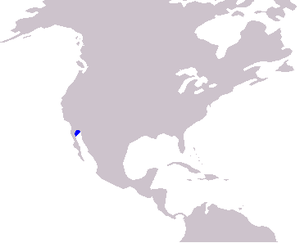
Hvalarter / Undergruppe Odontoceti: tandhvaler / Familie Phocoenidae: Marsvin
Dette er en liste over hvalarter. Disse arter samles traditionelt i ordenen hvaler, men palæontologiske og molekylærgenetiske resultater fra de senere år understøtter entydigt at hvalerne er en undergruppe af de parrettåede hovdyr. Listen indeholder mere end 80 nulevende arter, inklusiv flere nyligt beskrevne, og inddelt i de to undergrupper tandhvaler og bardehvaler. Den kinesiste floddelfin er også medtaget, selv om den formentlig er uddød mellem 2005 og 2010.